Independence Day (Uganda)

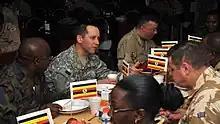
Camp Lemonnier, which is the only permanent U.S. military base in Africa, held an Independence Day breakfast in 2009.

Celebrations are held throughout Uganda and activities are designed to promote the nation. Performances are held by well-known artists. There are also cultural demonstrations that include traditional festivals. In 2017, Uganda celebrated their 55th anniversary of Independence.